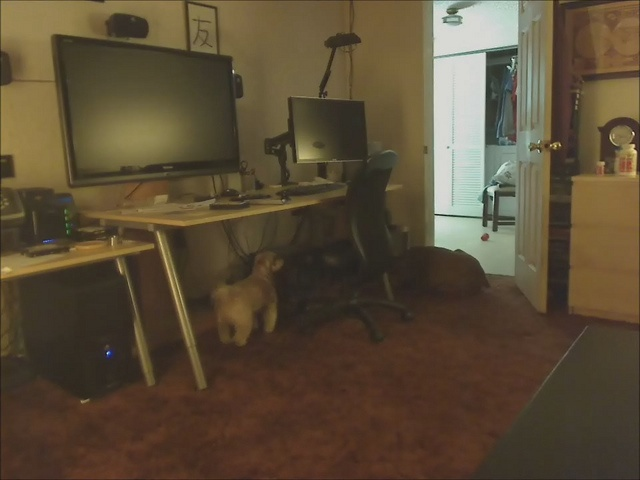
a couple of monitors are on top of a desk
A dog in an office with a flat screen TV.
A couple of giant computer monitors sitting on top of a table.
A room with long table with widescreen television screen and computer screen side by side, a small table with a printer or fax machine, and a small white dog from back diagonal under the big table by a wheeled desk chair, looking out of an open door.
A small dog that is standing underneath a desk that has two monitors on it.